St. Christopher's Cathedral, Roermond

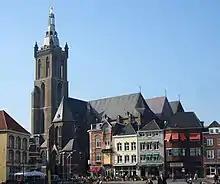
The cathedral, as seen from the market place

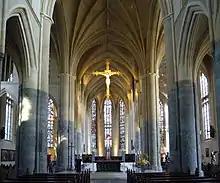
Cathedral interior

St. Christopher's Cathedral in the Dutch city of Roermond is the main church of the Roman Catholic Diocese of Roermond. It is dedicated to Saint Christopher.